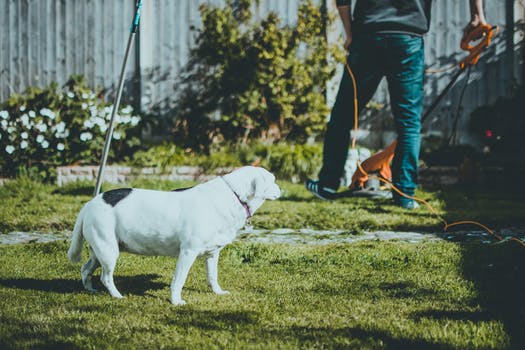
Label: No Watermark